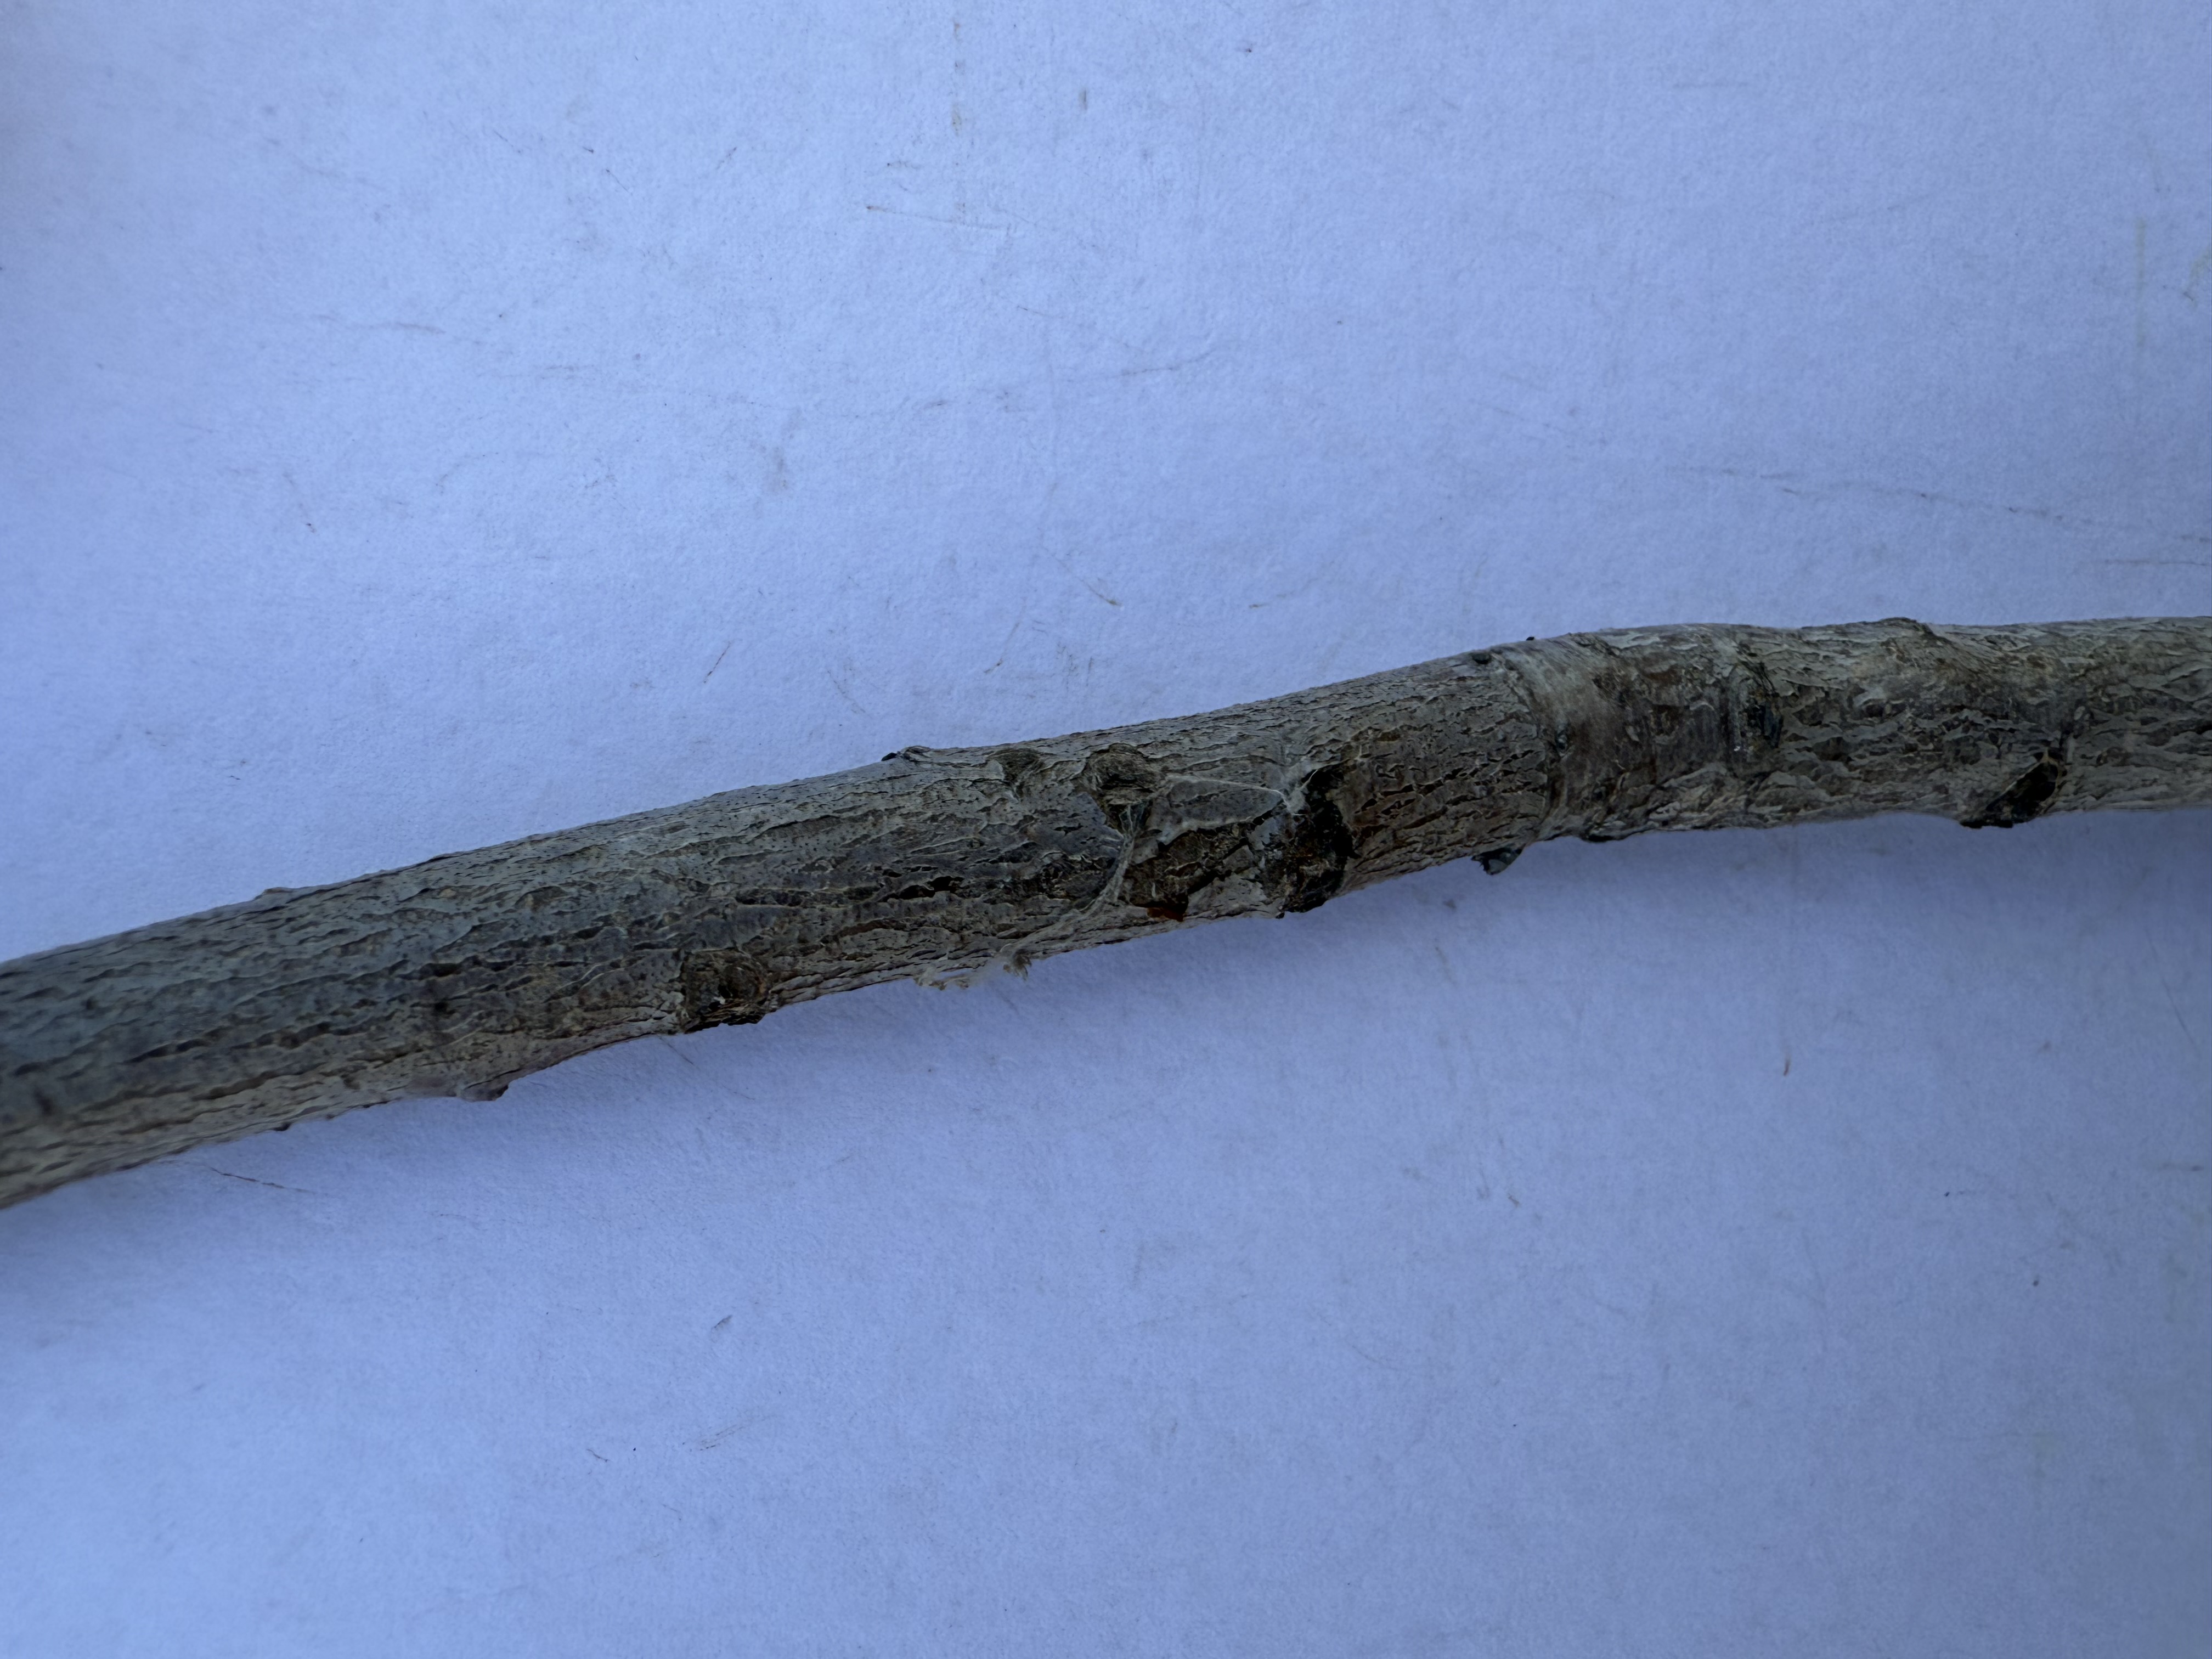
Variety: Ferragnes Almond